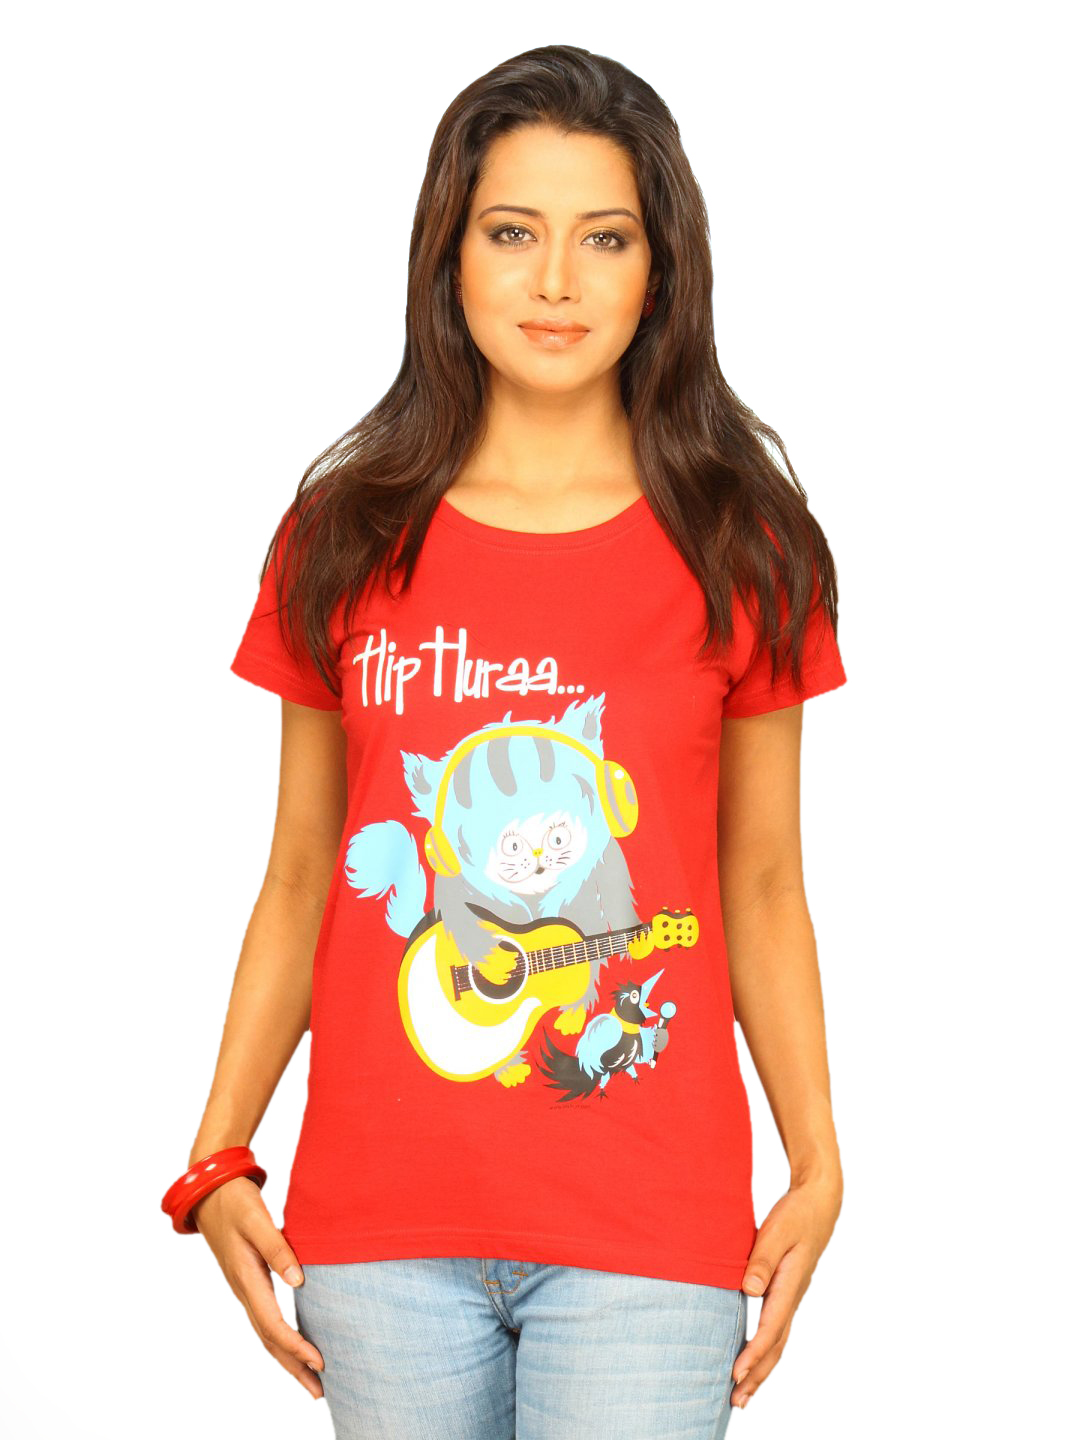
Inkfruit Women's Hip Huraa Red T-shirt
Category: Apparel / Topwear / Tshirts
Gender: Women
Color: Red
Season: Summer 2011
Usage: Casual